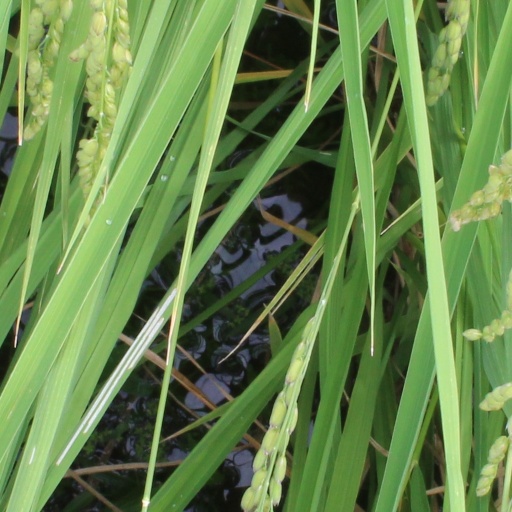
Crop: rice